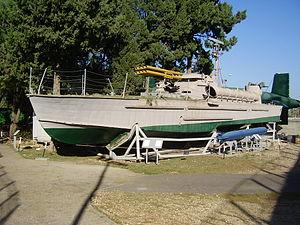
Liste des navires actifs de la marine populaire de Corée, branche navale de l'armée populaire de Corée, en 2020.